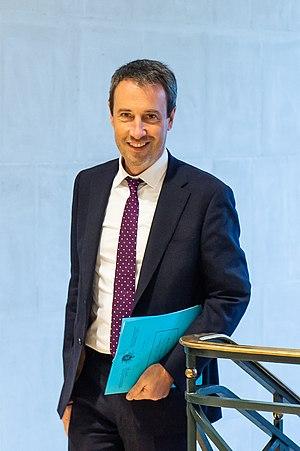
Philippe Goffin lors de la réunion au Palais d'Egmont (Bruxelles) des dix membres actuels du Conseil de sécurité des Nations Unies et des cinq nouveaux membres élus ce 3 décembre 2019
Le gouvernement Wilmès II est le gouvernement fédéral du royaume de Belgique depuis le 17 mars 2020, sous la 55ᵉ législature de la Chambre des représentants.
Le gouvernement Wilmès I est le gouvernement fédéral du royaume de Belgique entre le 27 octobre 2019 et le 17 mars 2020, sous la 55ᵉ législature de la Chambre des représentants. Il regroupe les libéraux francophones et flamands ainsi que les démocrates-chrétiens flamands au sein d'une coalition minoritaire en affaires courantes. Il est dirigé par la libérale francophone Sophie Wilmès.
Philippe G. M. Goffin, né le 1ᵉʳ avril 1967 à Rocourt, est un homme politique belge wallon, membre du Mouvement réformateur. Il est ministre des Affaires étrangères et de la Défense depuis le 30 novembre 2019 et bourgmestre empêché de Crisnée.